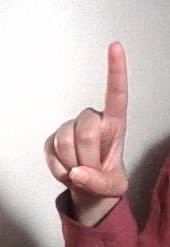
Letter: bb